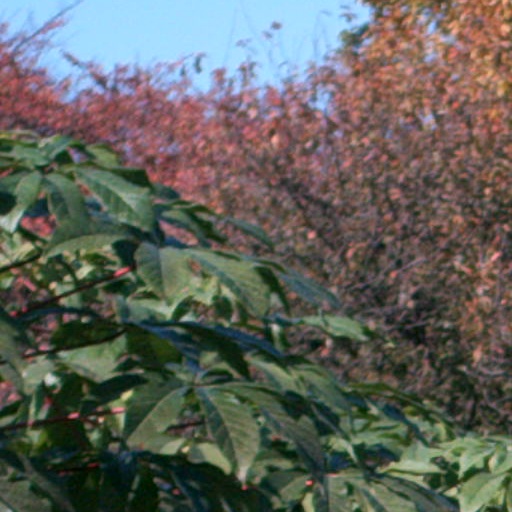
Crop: cassava